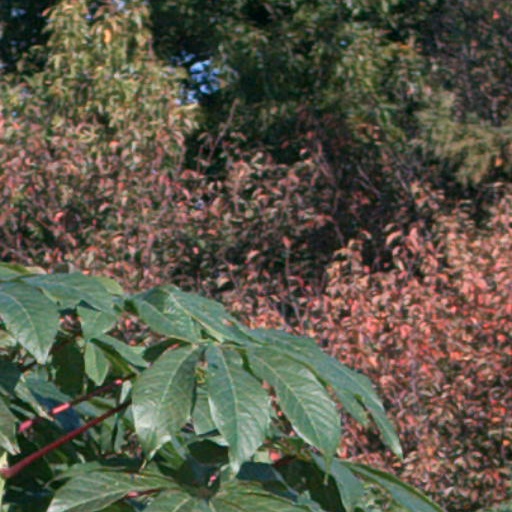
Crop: cassava